Frank Celebrezze

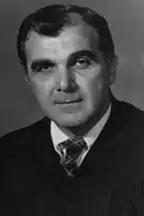

Frank D. Celebrezze Jr. (November 13, 1928 – March 21, 2010) was an American politician and jurist. A member of the Democratic Party, he served as Chief Justice of the Ohio Supreme Court from 1978 to 1986.